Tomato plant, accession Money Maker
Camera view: vertical (180 deg); turntable rotation: 0 degrees
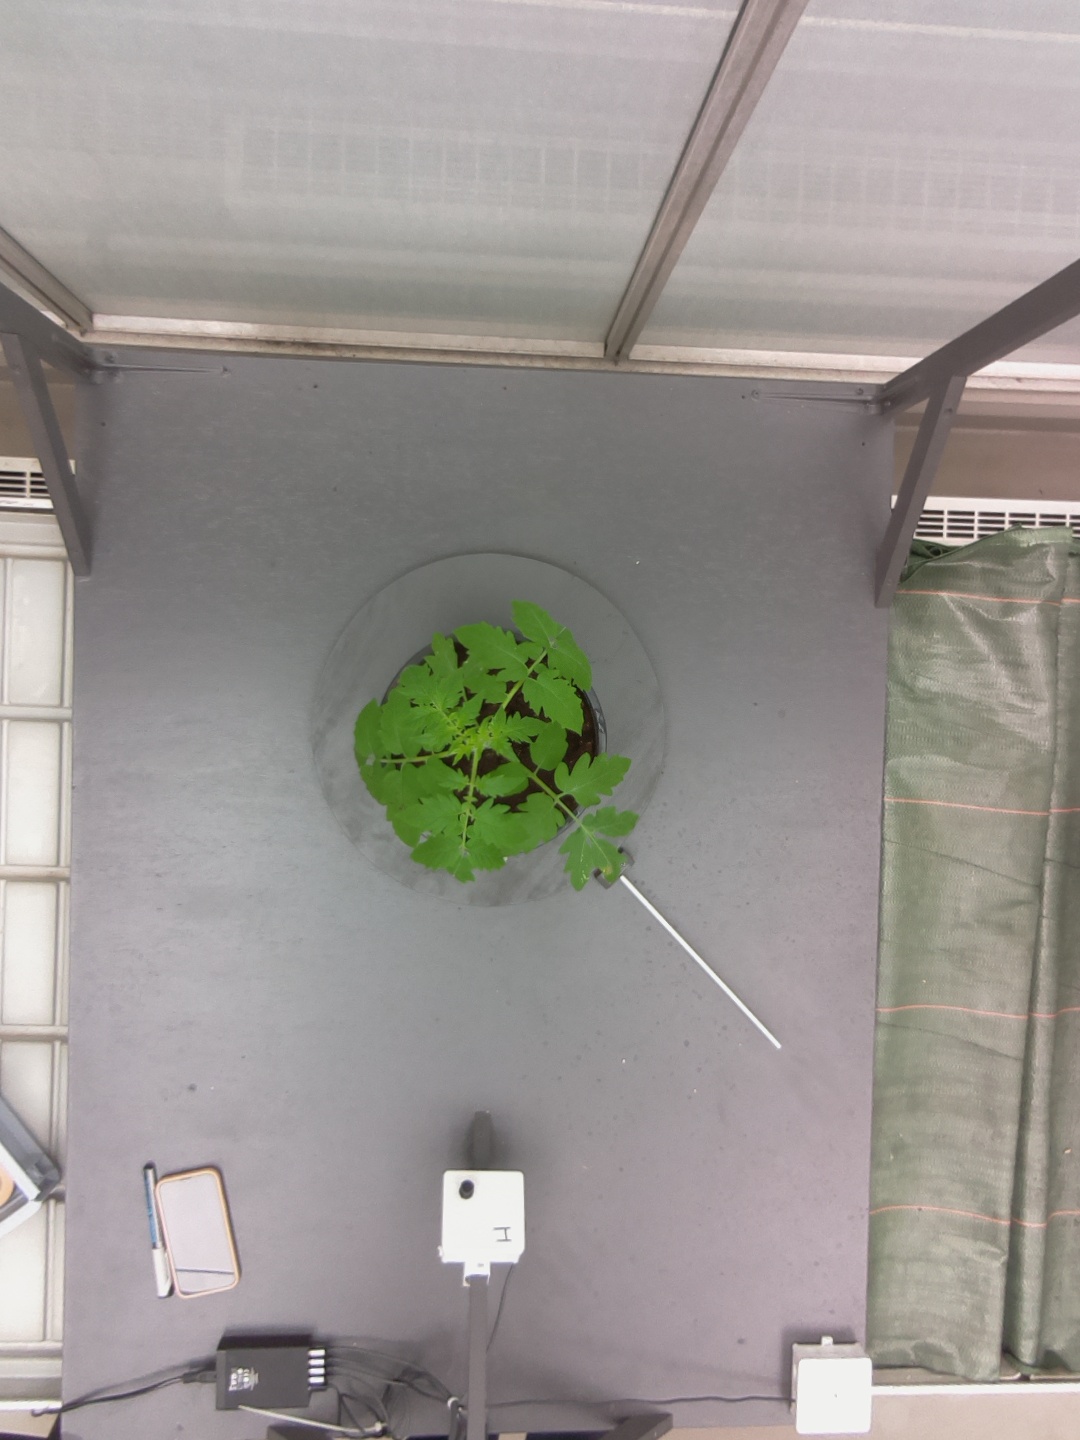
BBCH growth stage 13: 6 of true leaves visible